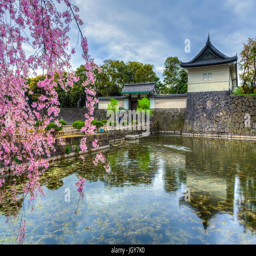
the buildings and cherry blossoms reflected in the moat